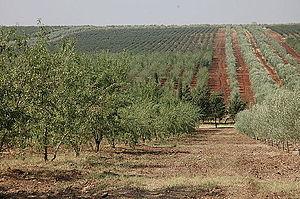
Grand domaine agricole - Vergers - Région de Meknès
L'agriculture est un secteur économique très important du Maroc. Il génère environ 14 % du produit intérieur brut, mais avec des variations importantes selon les années en fonction des conditions climatiques. Ses performances conditionnent même celles de l’économie tout entière : le taux de croissance du pays est fortement corrélé à celui de la production agricole. L’agriculture demeure par ailleurs le premier pourvoyeur d’emplois du pays, loin devant les autres secteurs économiques, 40 % de la population active vivant de ce secteur.